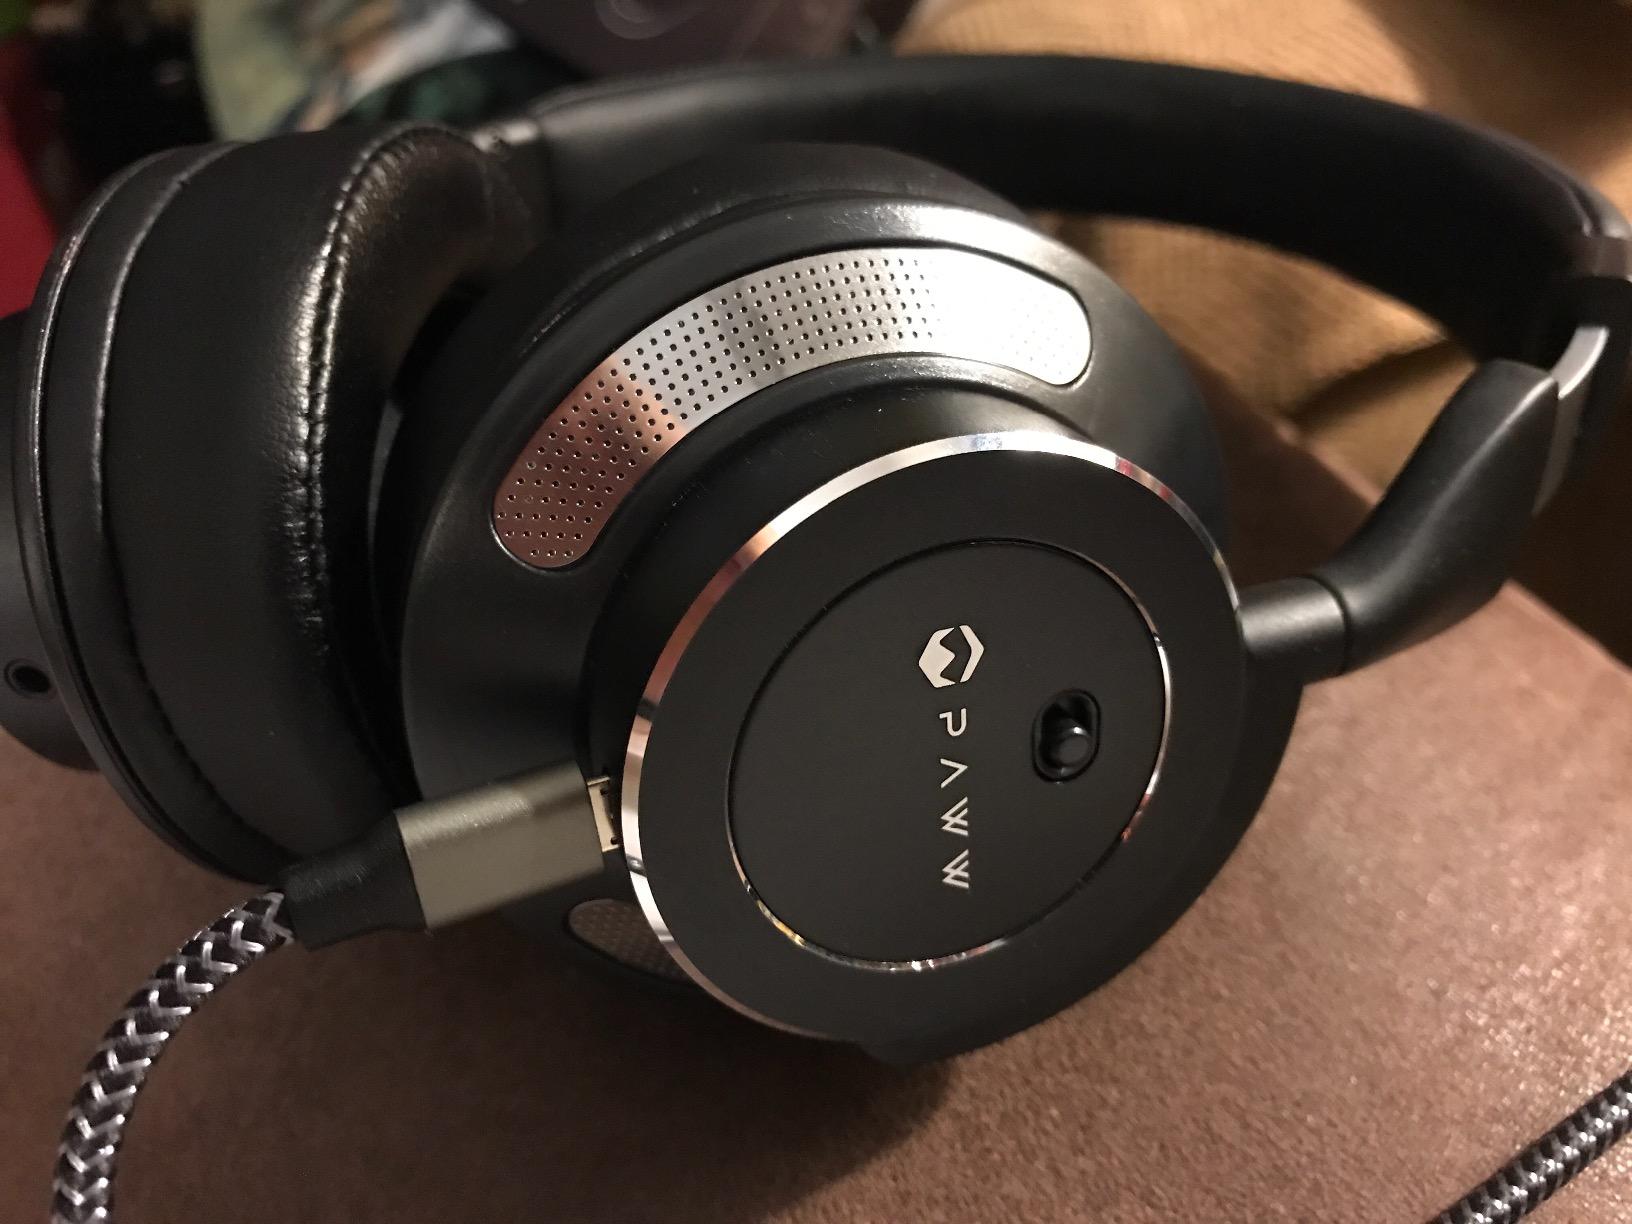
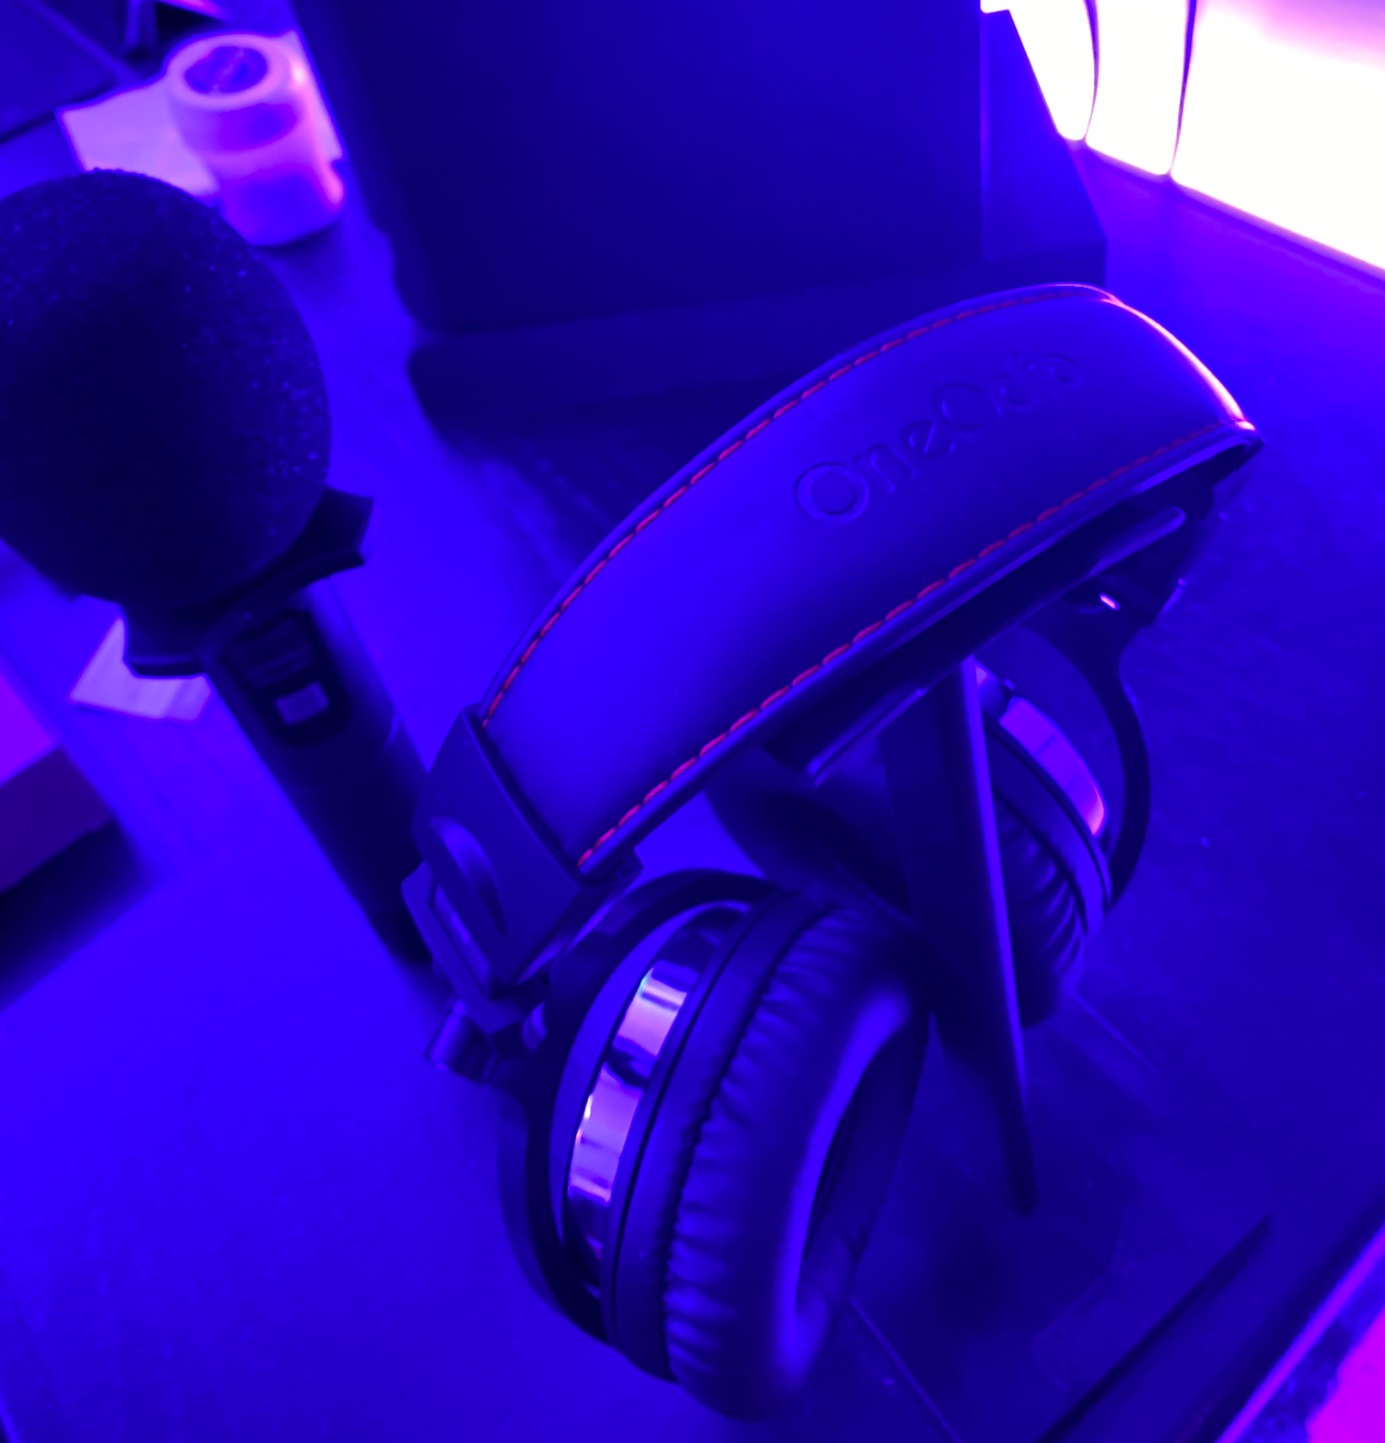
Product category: headphones
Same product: no